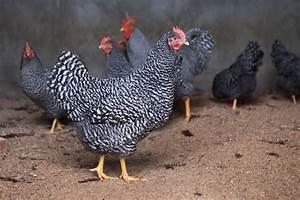
chicken